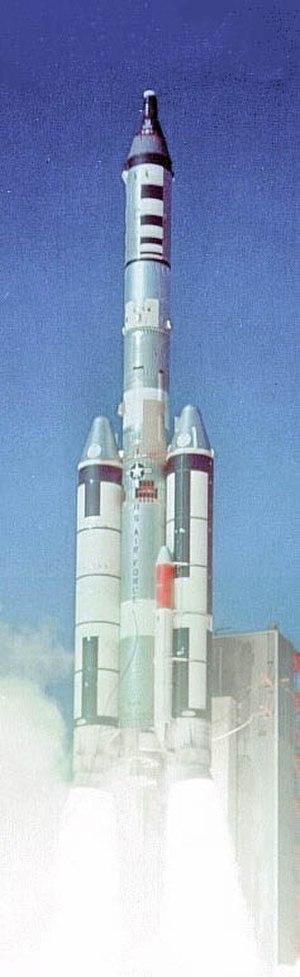
Le programme Manned Orbiting Laboratory ou MOL est un projet de station spatiale habitée américaine qui devait essentiellement être utilisée pour des missions d'observation militaire. Lancé en 1963 par l'Armée de l'Air américaine après l'annulation de son programme Boeing X-20 Dyna-Soar, le projet est abandonné en 1969 pour des raisons financières après un unique test en vol réalisé avec une maquette de la station spatiale et la capsule Gemini B.